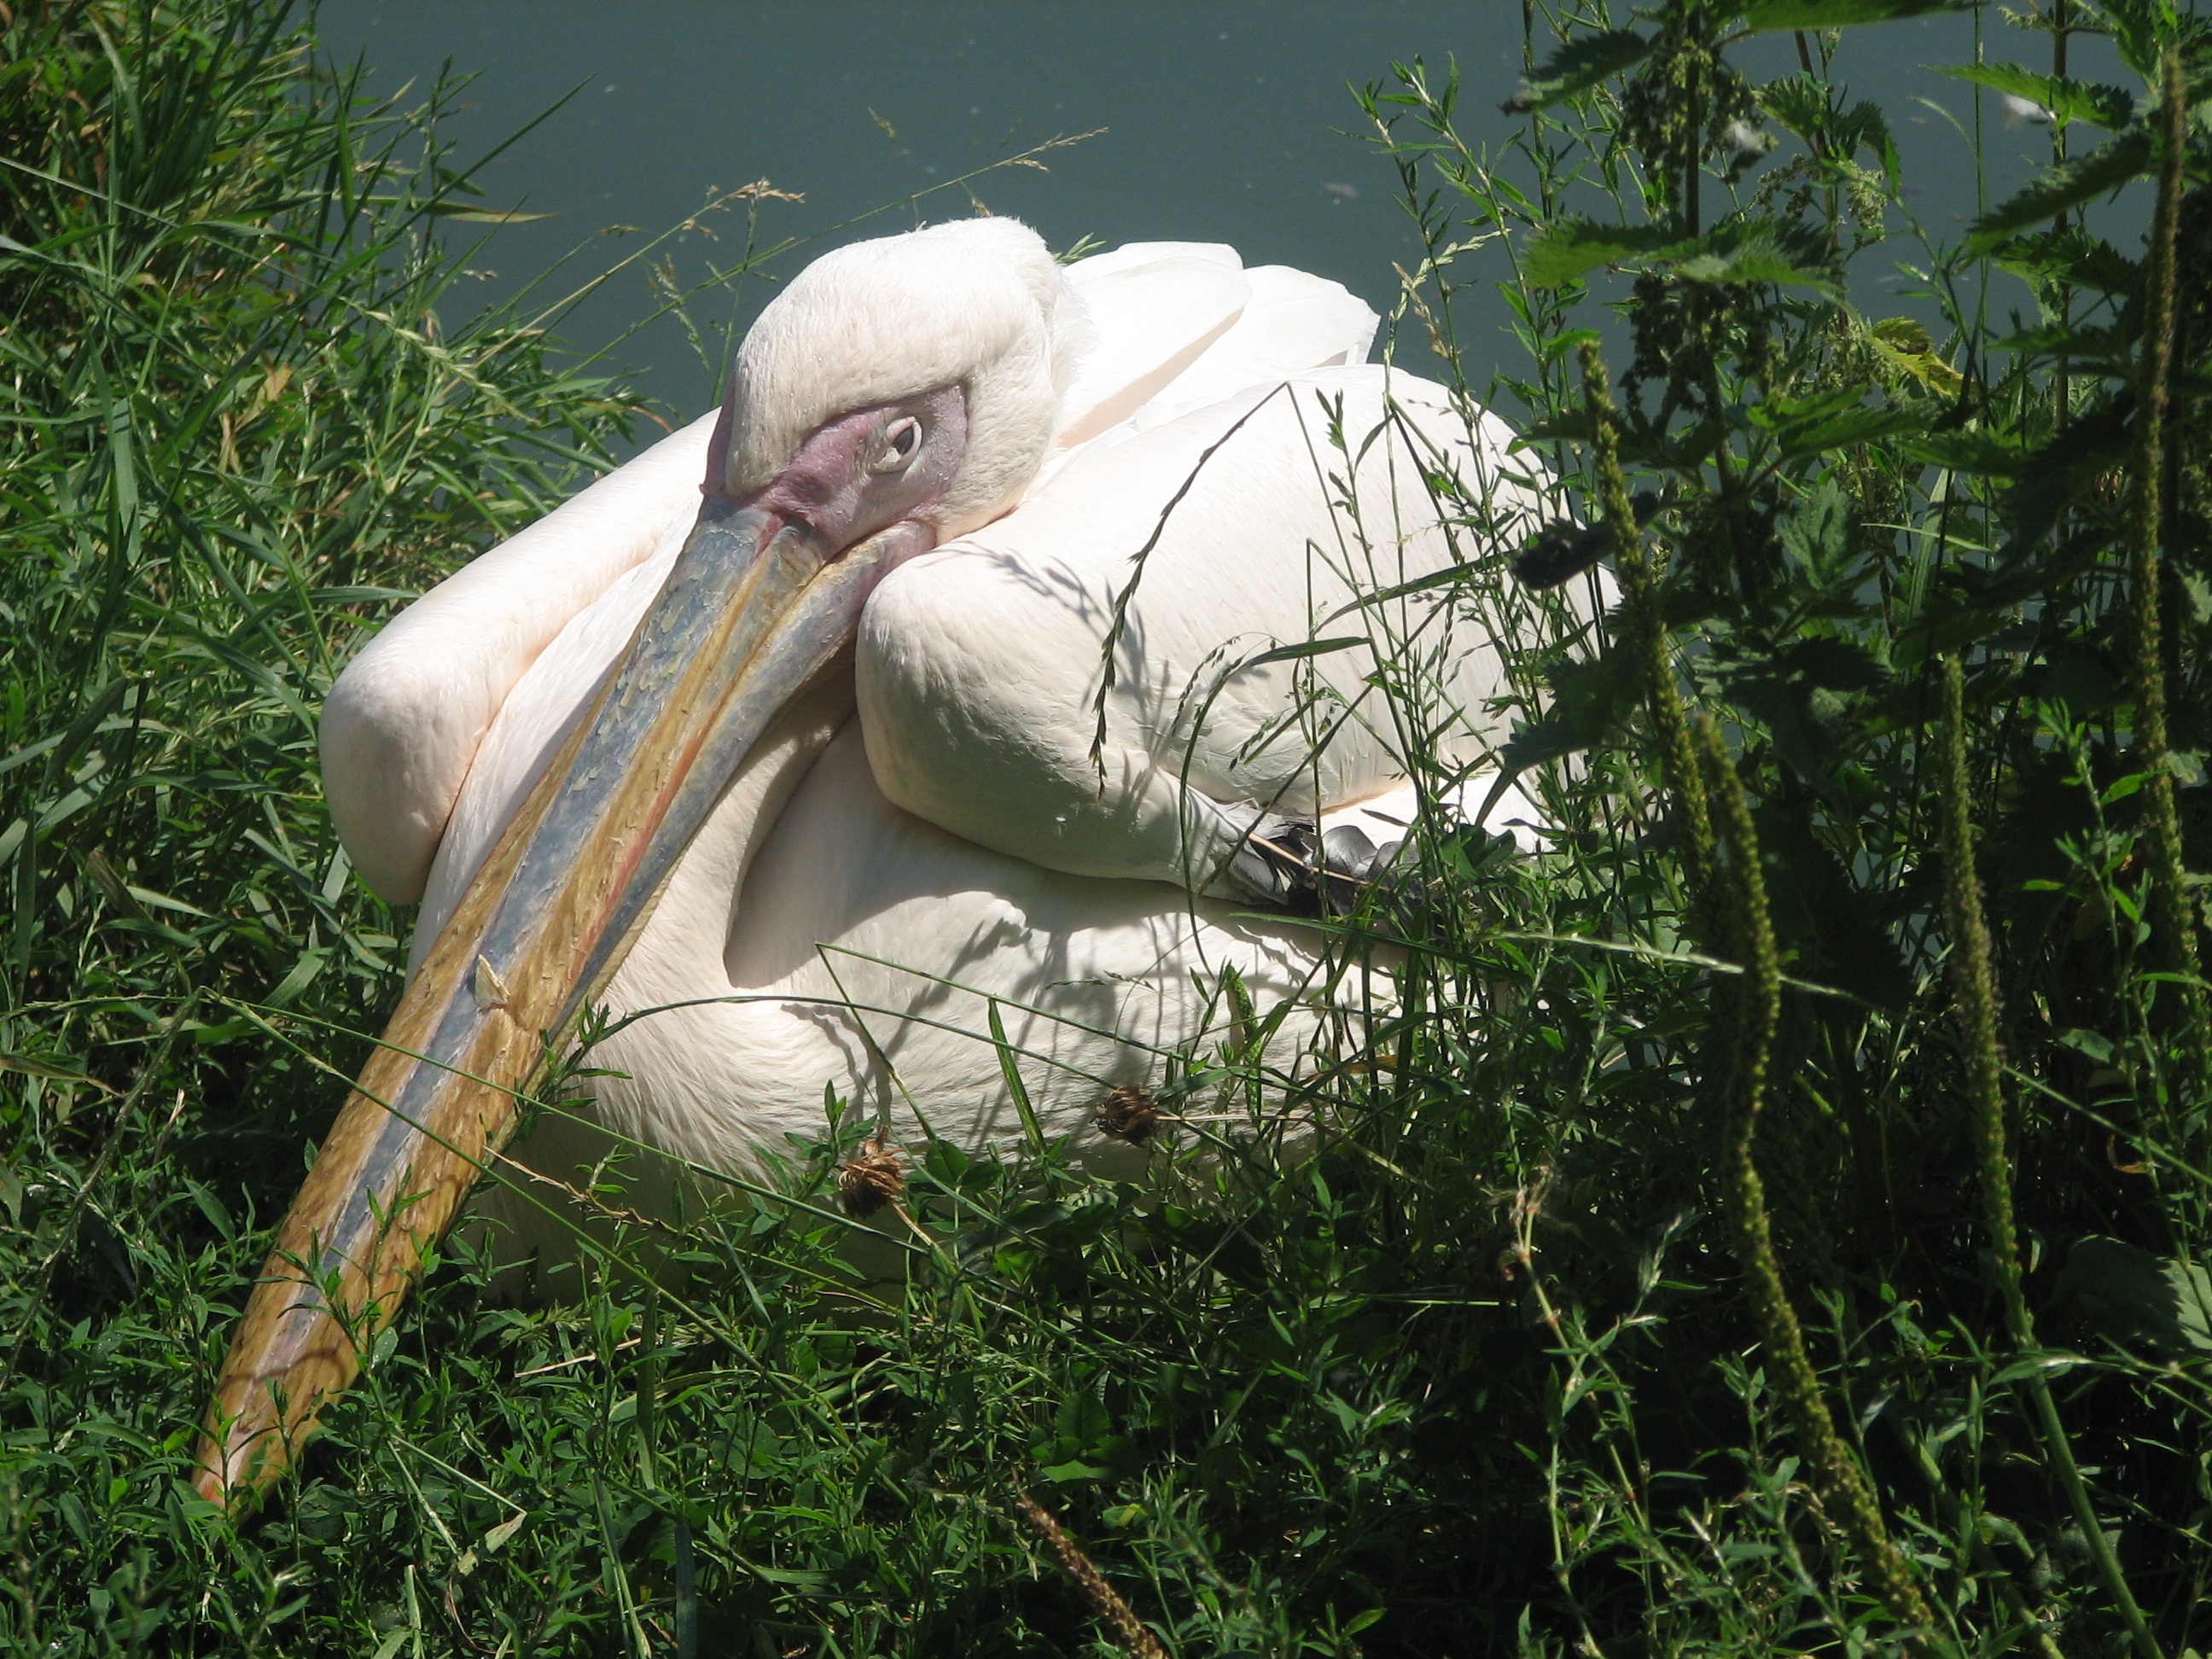
nature, grass, outdoor, bird, wildlife, jungle, beak, agriculture, fauna, stork, crouching, sculpture, rainforest, resting, nest, ciconiiformes, white pelican